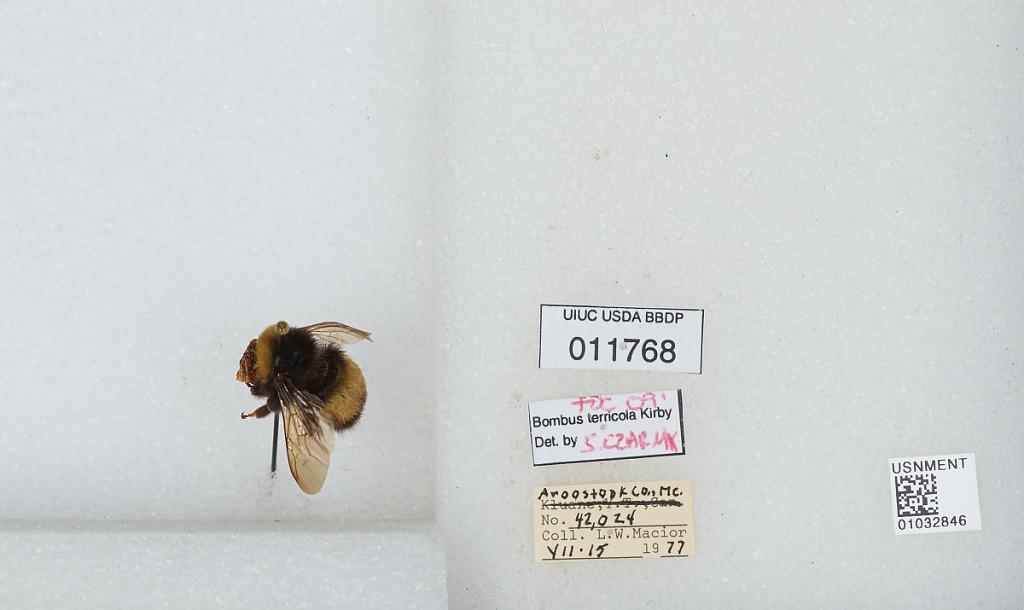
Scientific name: Bombus (Bombus) terricola Kirby
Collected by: L. Macior
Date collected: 1977-7-15
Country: United States
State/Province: Maine
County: Aroostook
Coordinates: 46.65, -68.58
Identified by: Czarnik, S.